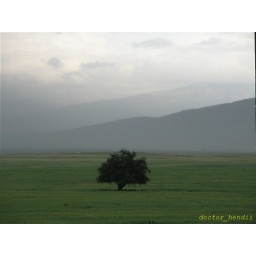
a rainy day in nature.harmony of alone tree &amp;amp; green farm with cloudy sky &amp;amp; hills is nice.